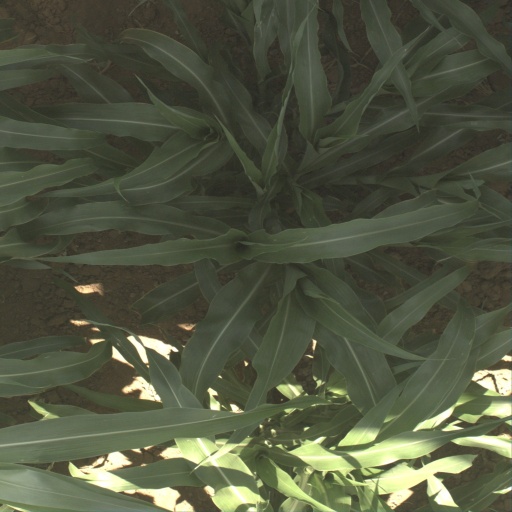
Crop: sorghum